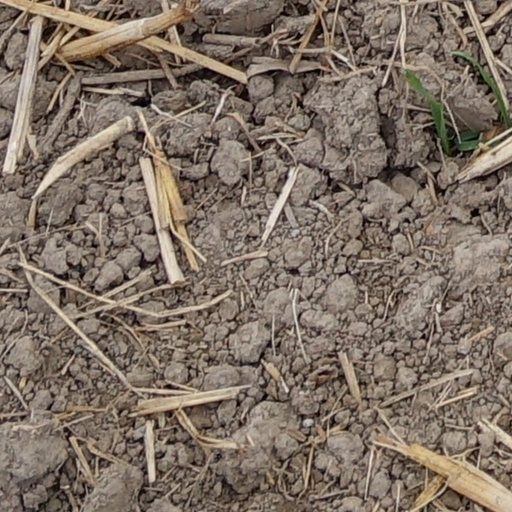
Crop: wheat